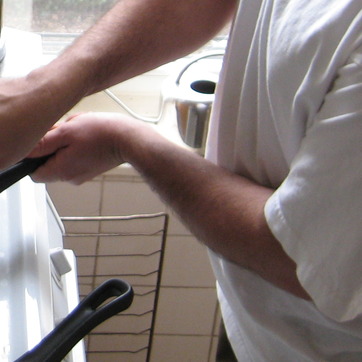
Material: skin